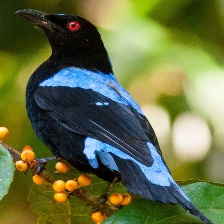
Species: FAIRY BLUEBIRD
Scientific name: IRENA